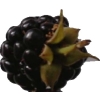
Label: blackberry